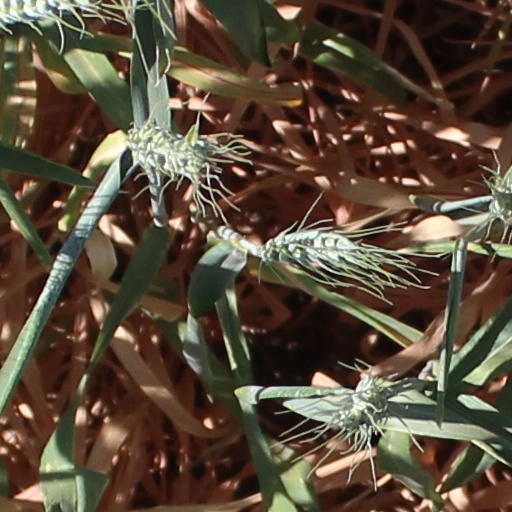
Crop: wheat